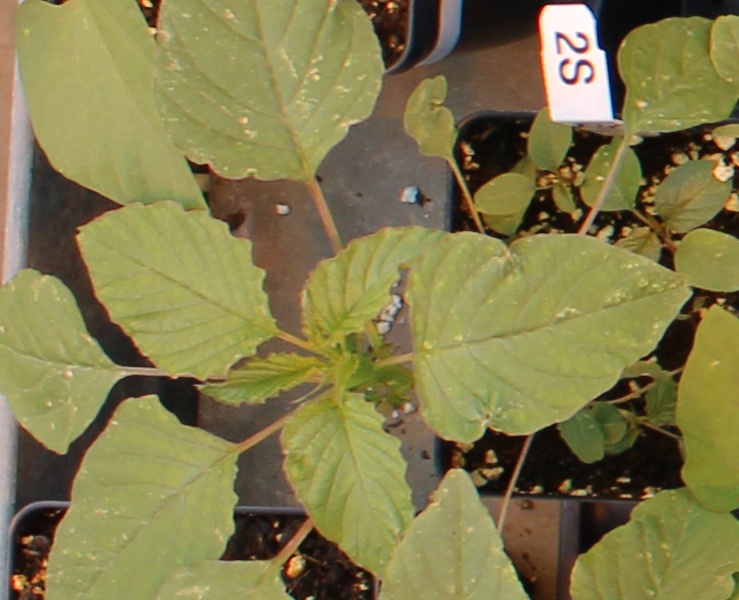
Label: Palmer Amaranth